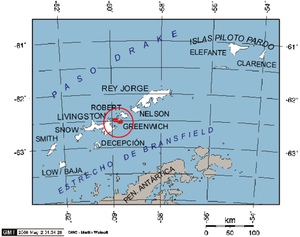
L'île Greenwich est une île faisant partie des Shetland du Sud. Située entre l'île Robert au nord-est, dont elle est séparée par le détroit Anglais, et l'île Livingston au sud-ouest, dont elle est séparée par le détroit McFarlane.